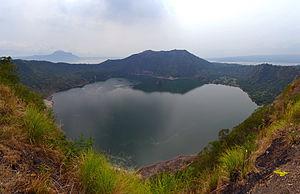
Volcano Island est une île volcanique des Philippines qui constitue la partie volcaniquement active du Taal. Elle se trouve dans le centre du lac Taal, sur l'île de Luçon. En son centre, se trouve une caldeira de trois kilomètres de diamètre dont le fond est occupé par un lac de cratère et dans lequel se trouve un piton rocheux. Cette configuration fait du lac de cratère de Volcano Island l'un des plus grands lacs sur une île dans un lac sur une île au monde ; le rocher est, quant à lui, l'une des plus grandes îles dans un lac sur une île dans un lac sur une île au monde.